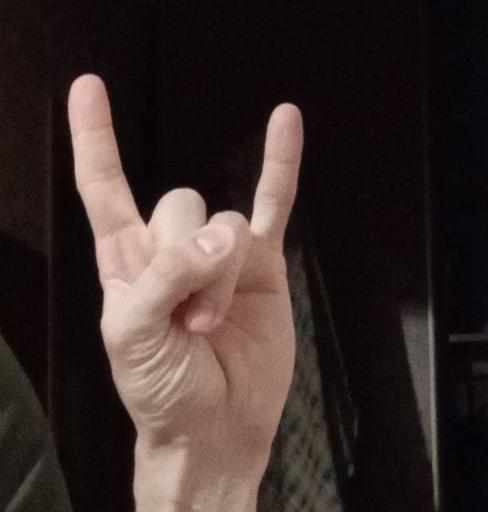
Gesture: rock